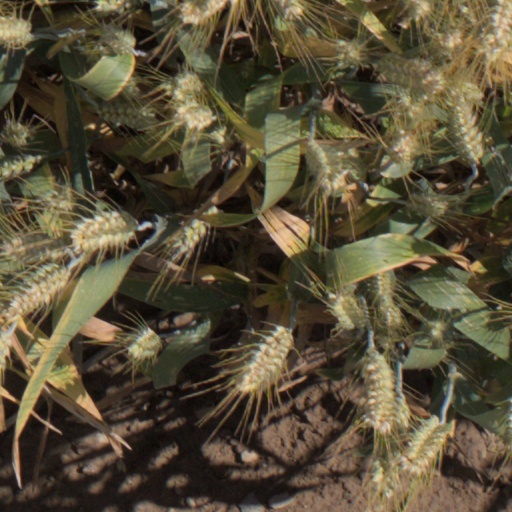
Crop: wheat